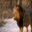
Label: lion